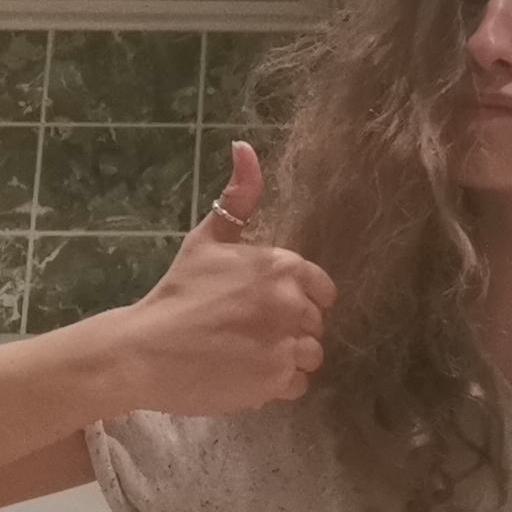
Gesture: like